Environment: real
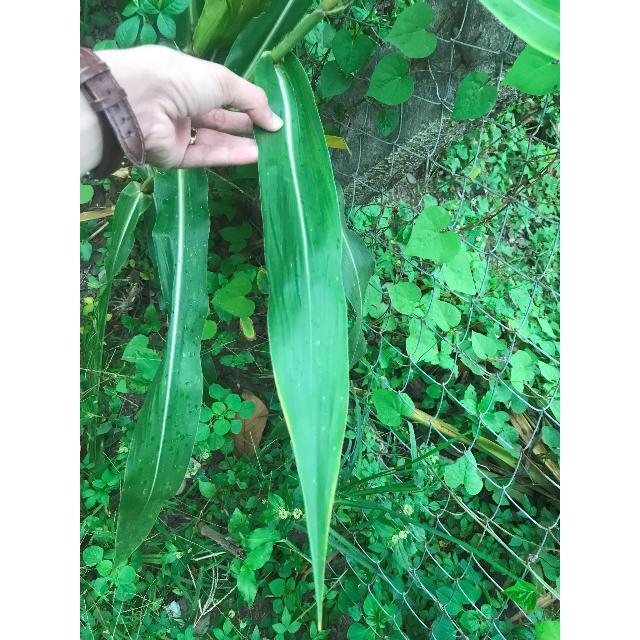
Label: potassium_deficiency